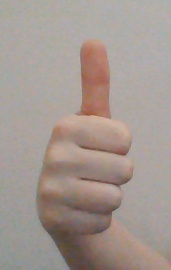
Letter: aleff